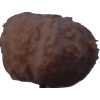
Label: orange_peeled